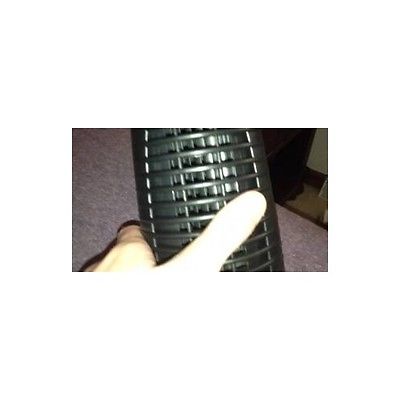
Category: fan